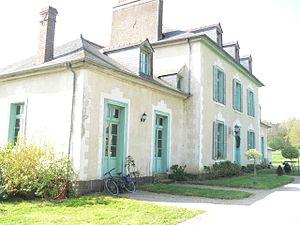
House